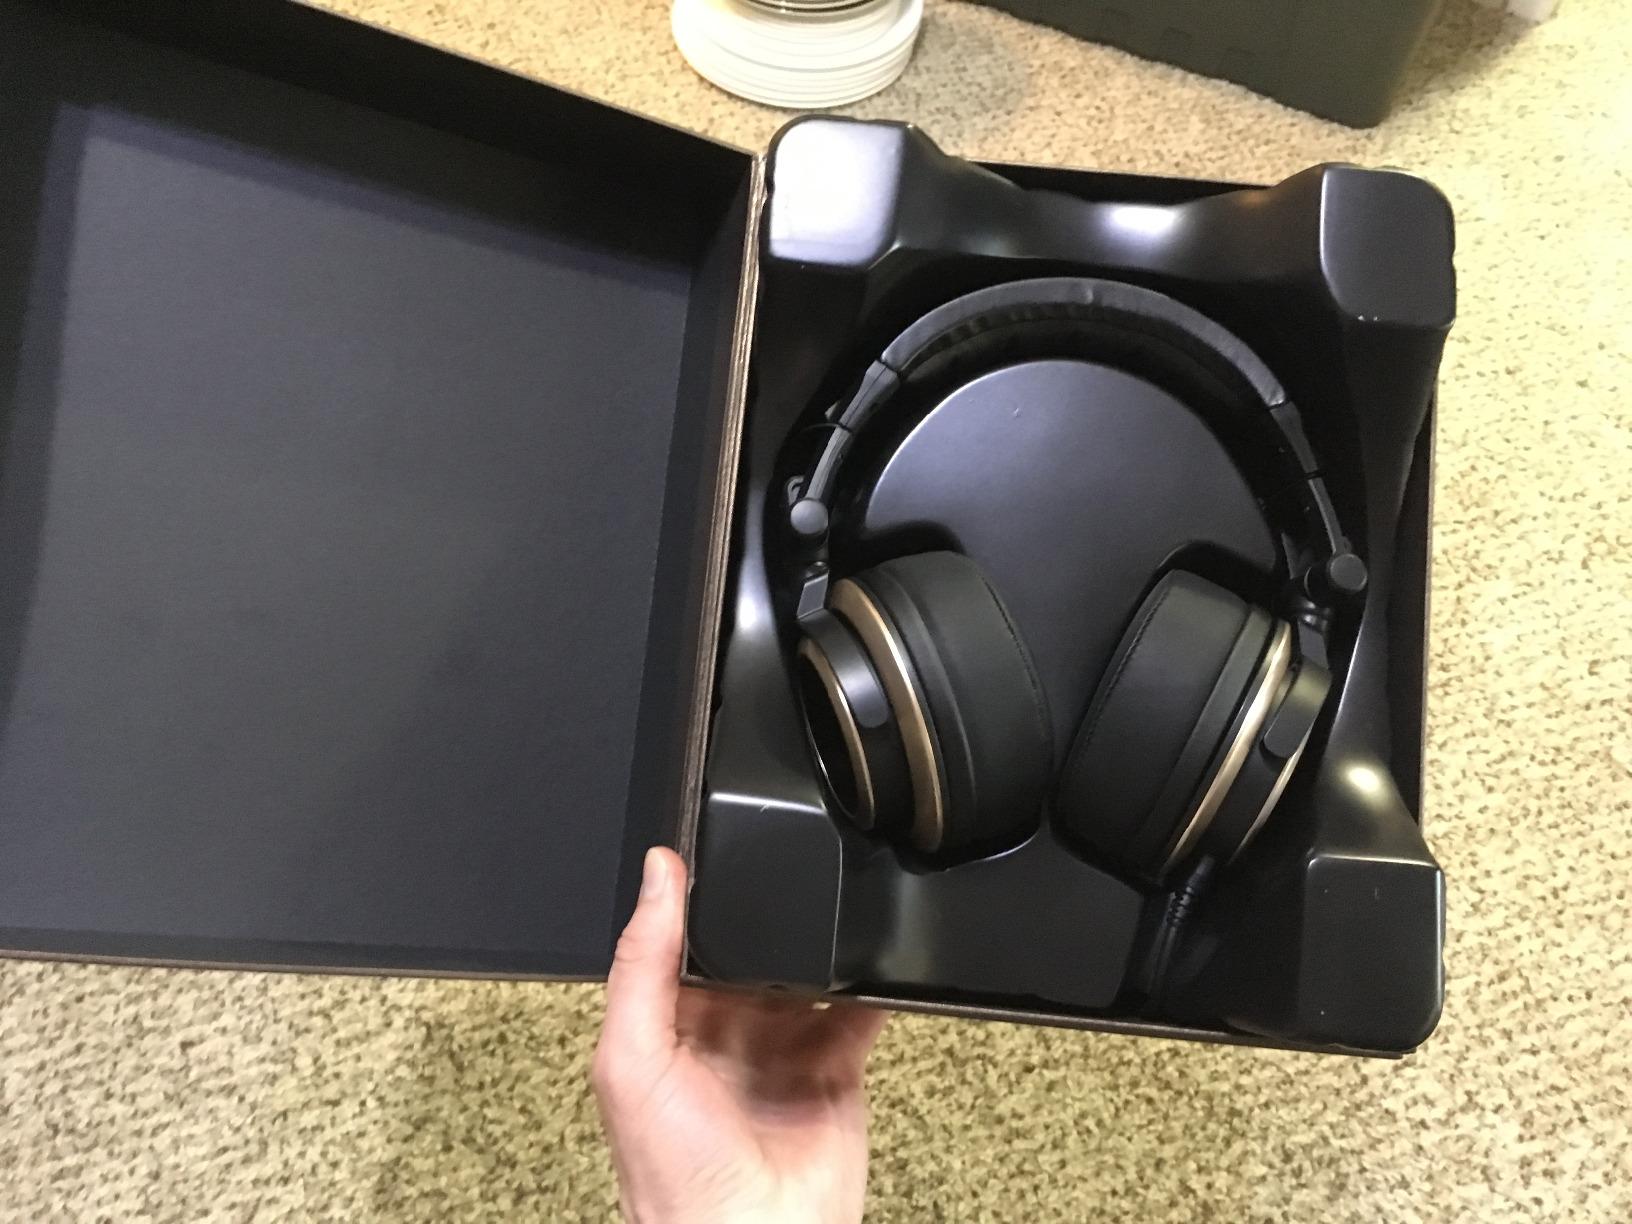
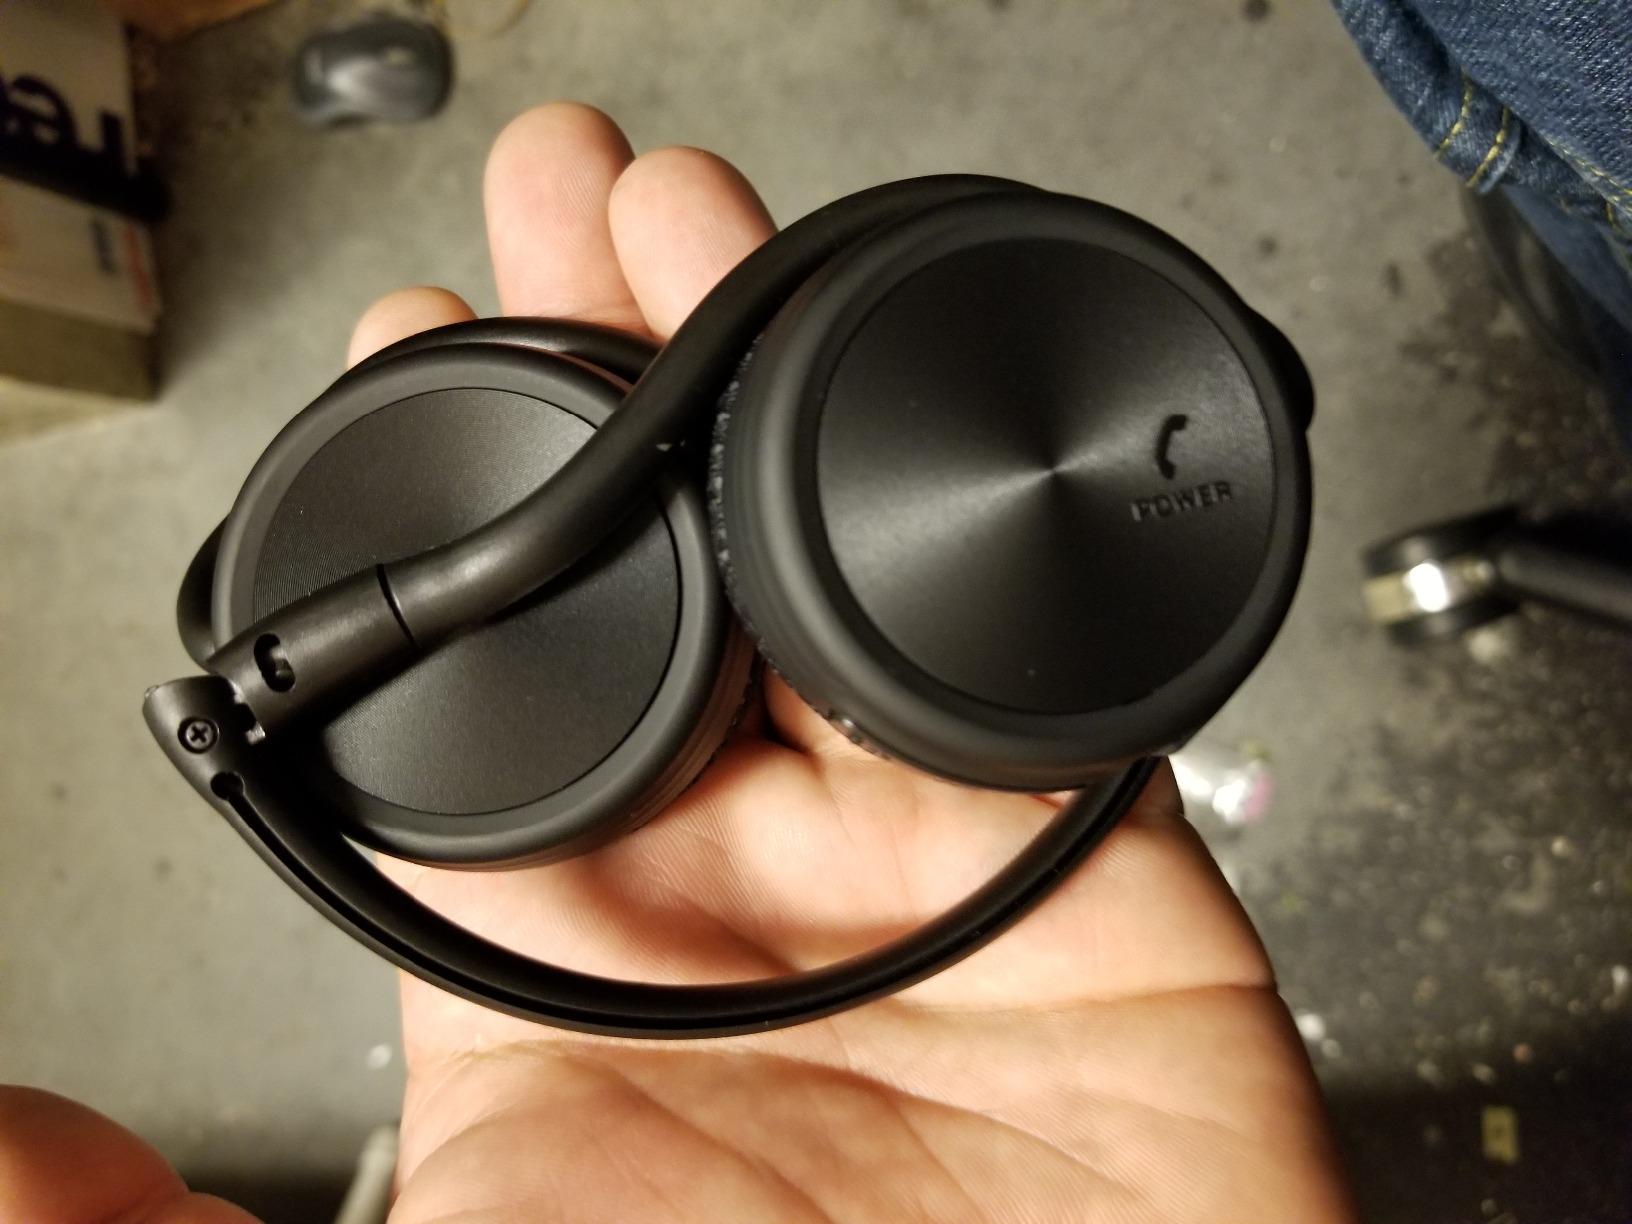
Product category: headphones
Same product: no